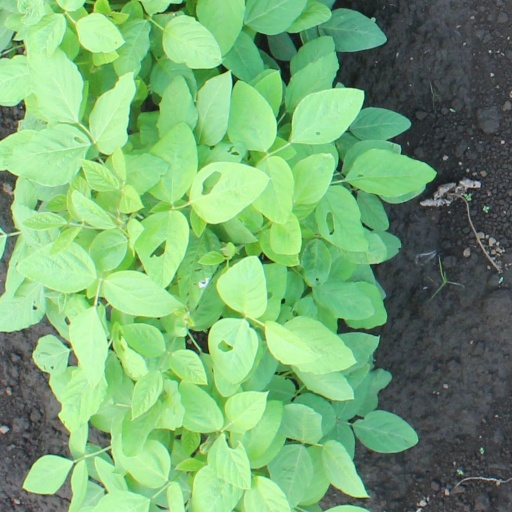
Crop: soybean